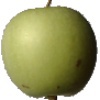
Label: Apple Granny Smith 1